Fingerprints of the Gods

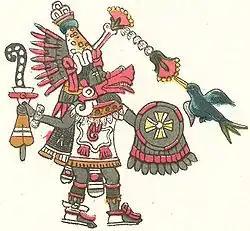
The Mesoamerican deity Quetzalcoatl as depicted in the Codex Magliabechiano

Hancock argues for a civilisation centered on Antarctica (which lay farther from the South Pole than today) that supposedly left evidence (the "fingerprints" of the title) in Ancient Egypt and American civilisations such as the Olmec, Aztec and Maya.